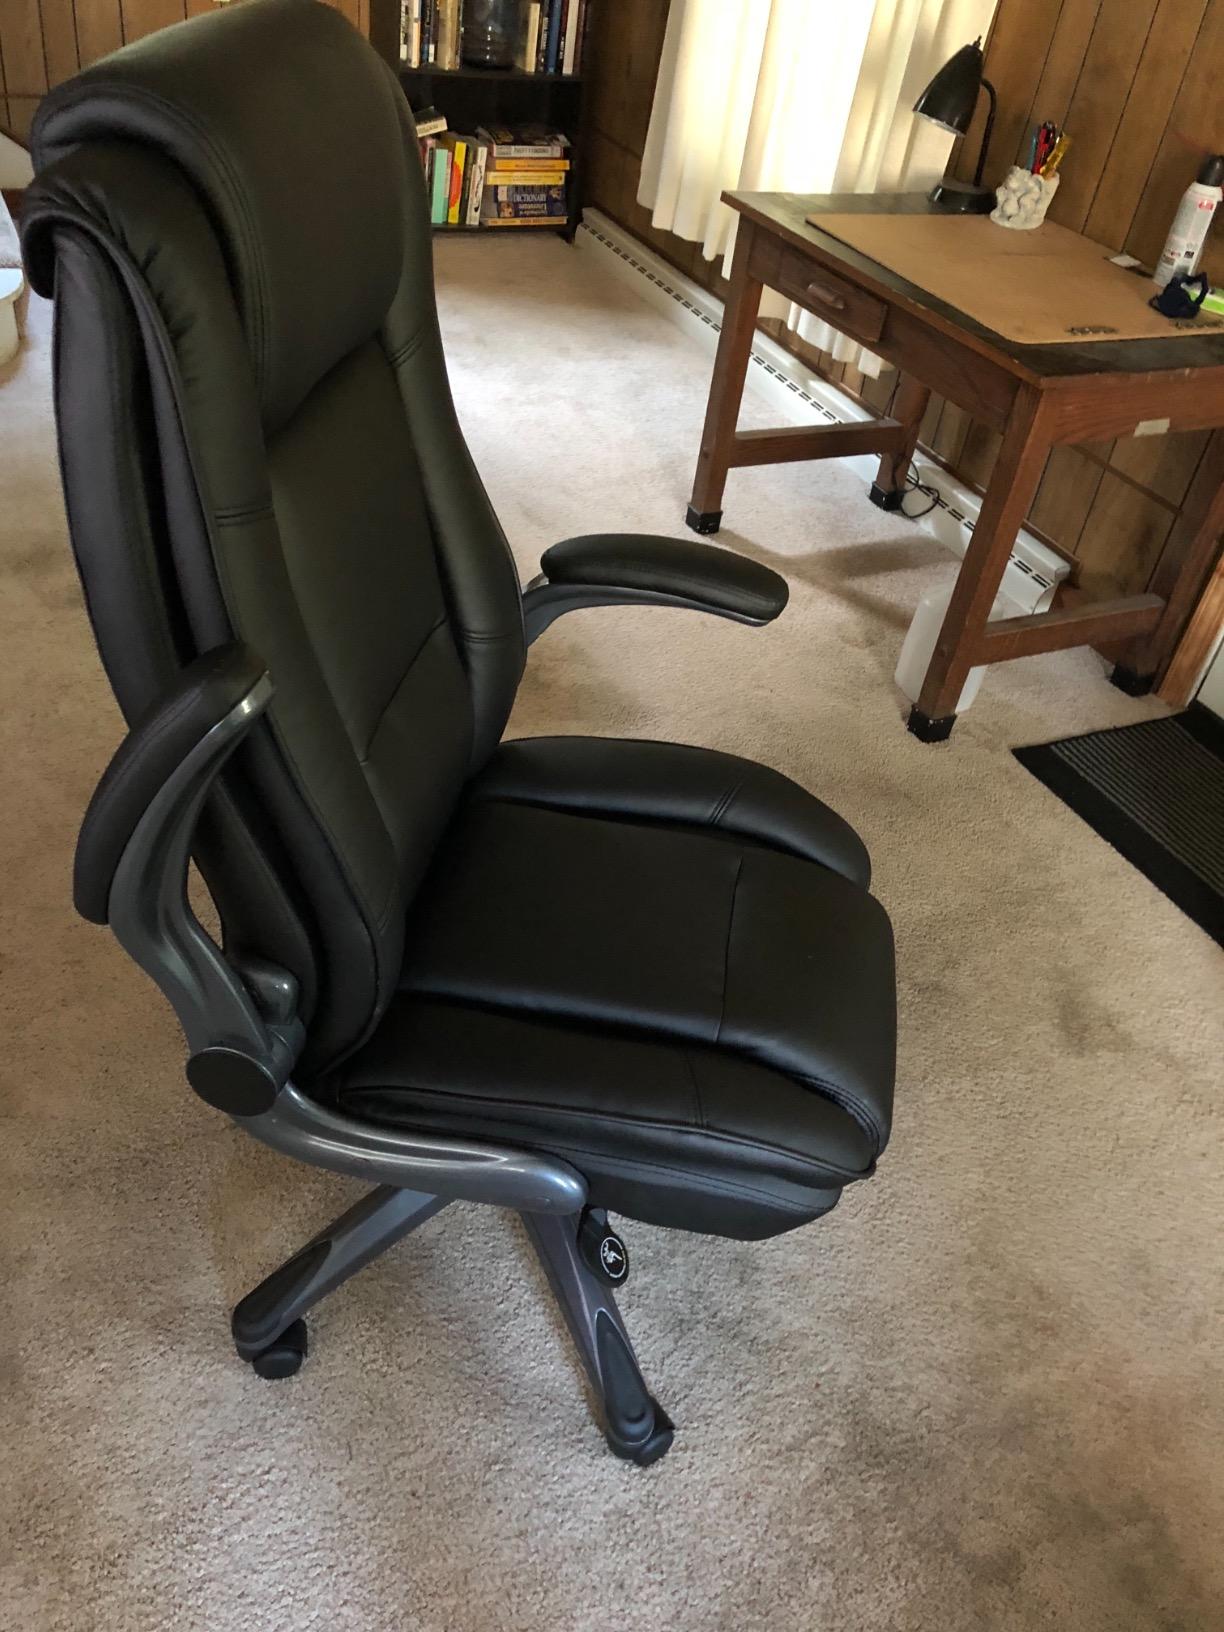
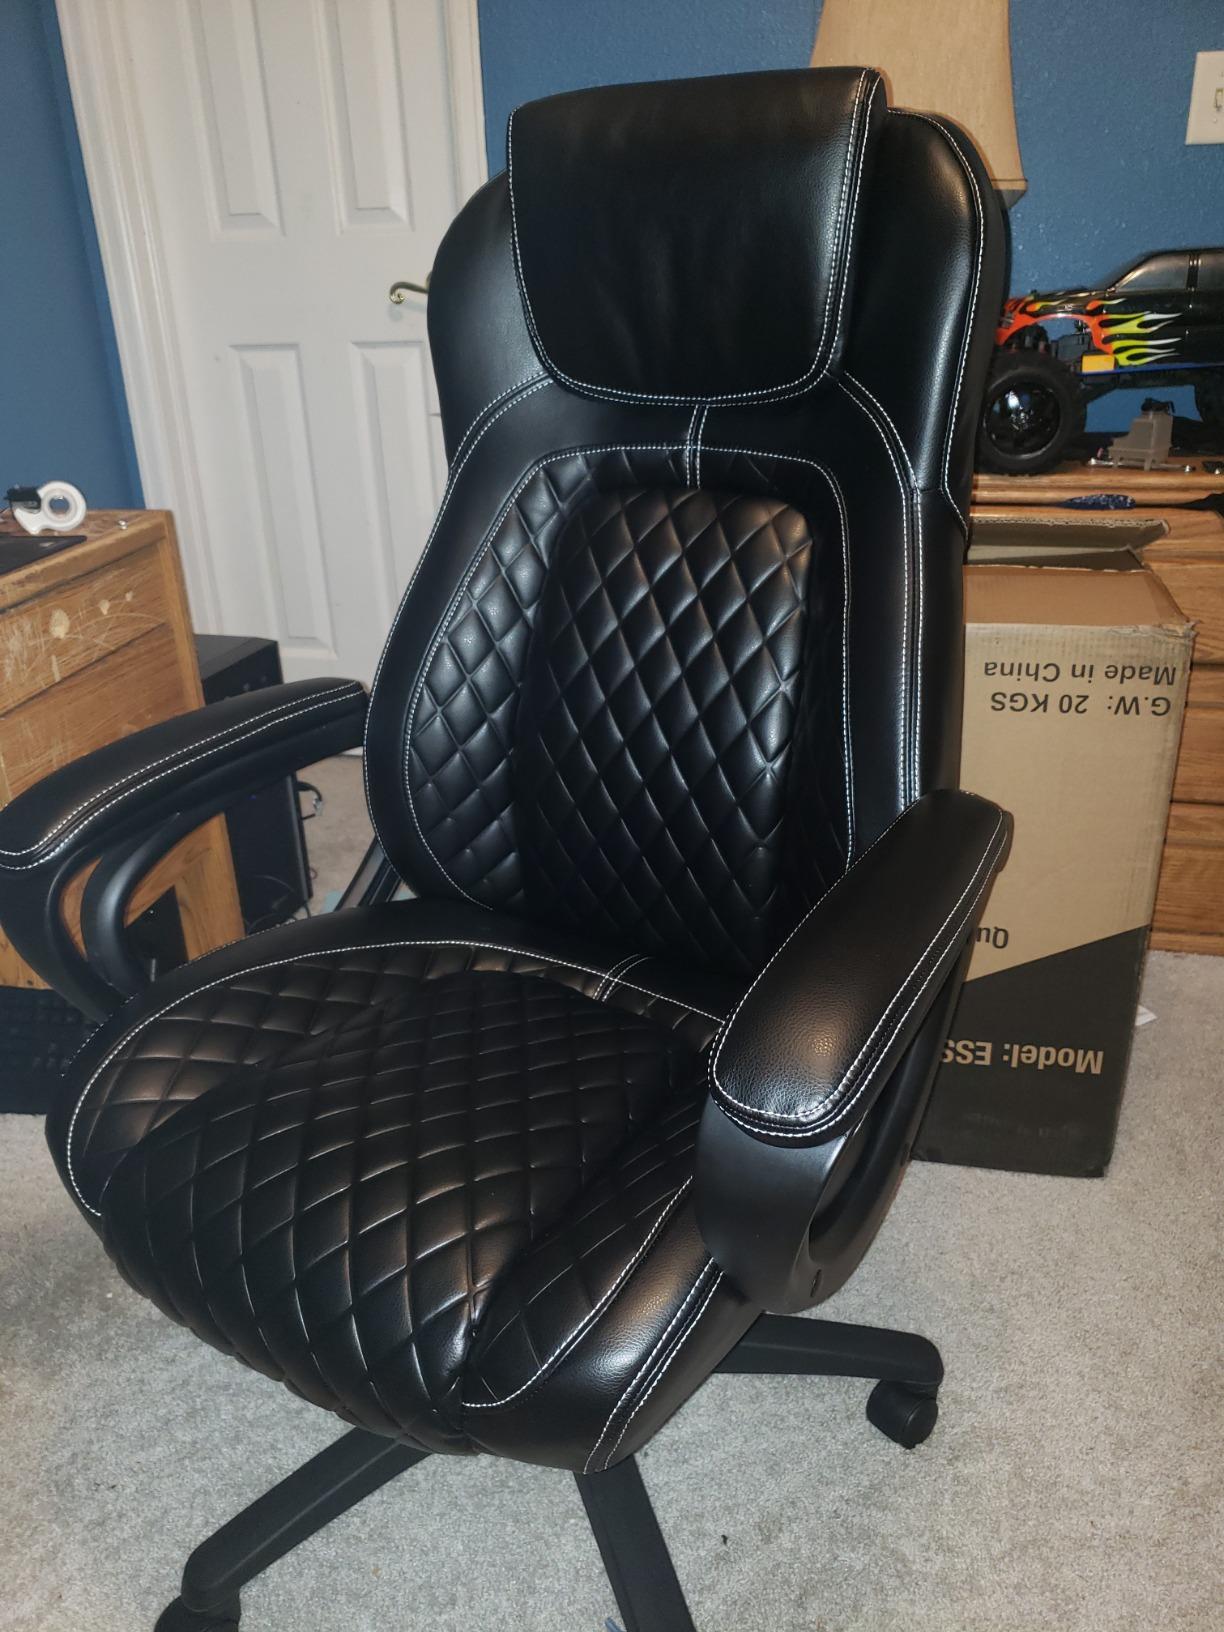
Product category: items_chair
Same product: no